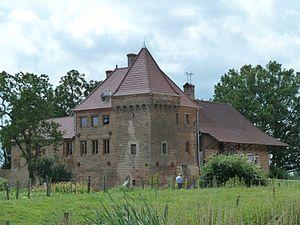
Château de Durtal à Montpont-en-Bresse, Bourgogne, France
Le château de Durtal est situé sur la commune de Montpont-en-Bresse en Saône-et-Loire, sur une petite butte, à proximité du Grand Bois Durtal.
Cet article recense de manière non exhaustive les châteaux, maisons fortes, mottes castrales, situés dans le département français de Saône-et-Loire. Il est fait état des inscriptions et classements au titre des monuments historiques.
Montpont-en-Bresse est une commune française située dans le département de Saône-et-Loire en région Bourgogne-Franche-Comté.